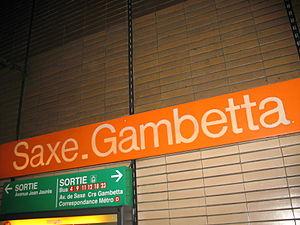
Station de métro ligne B Saxe-Gambetta à Lyon.
Saxe - Gambetta est une station des lignes B et D du métro de Lyon, située au croisement de l'avenue de Saxe, de l'avenue Jean-Jaurès et du cours Gambetta, dans le quartier de la Guillotière à la limite du 3ᵉ et du 7ᵉ arrondissement de Lyon, préfecture de la région Auvergne-Rhône-Alpes.
Le métro de Lyon est un des systèmes de transport en commun desservant la ville française de Lyon et son agglomération. Il s'agit d'un réseau métropolitain constitué de quatre lignes dénommées à l'aide des lettres A, B, C et D auxquelles s'ajoutent deux lignes de funiculaires dénommées par les indices F1 et F2. Le réseau comporte quarante stations pour 32,05 km de voies en site propre.